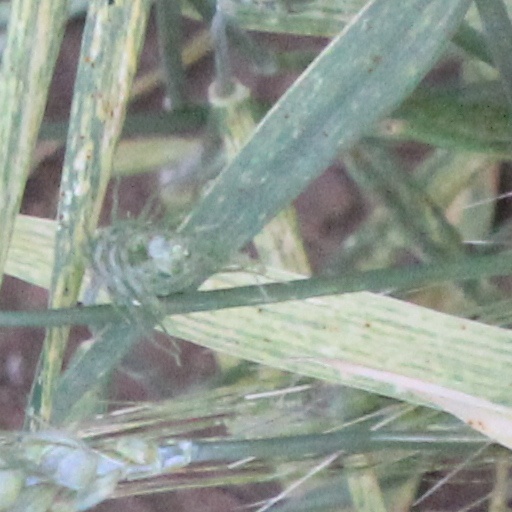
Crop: wheat